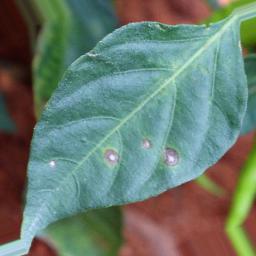
Label: cercospora